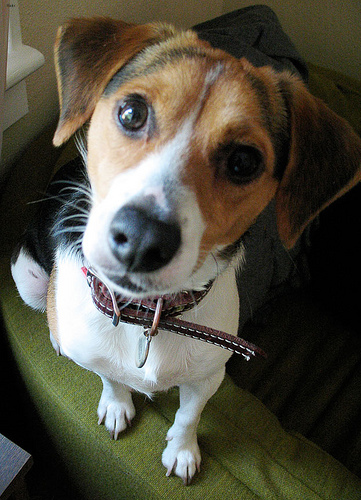
Breed: beagle